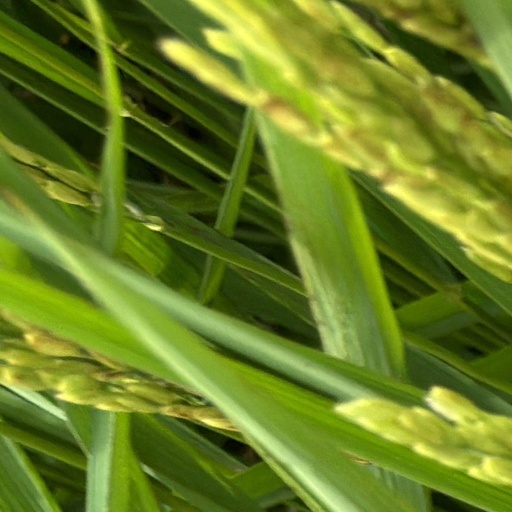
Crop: rice